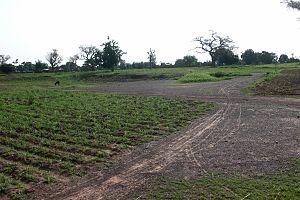
Tibin est une commune rurale située dans le département de Ziniaré de la province de l'Oubritenga dans la région Plateau-Central au Burkina Faso.